Iriomote cat

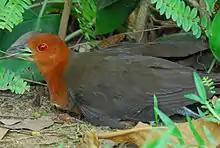
Slaty-legged crake

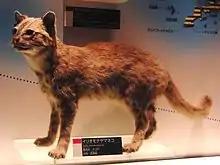
A taxidermy specimen at the National Museum of Nature and Science in Tokyo

The skull is longer and narrower than that of a domestic cat. When compared to the leopard cat's skull, the Iriomote cat's is roughly the same size but thicker. Because of this, the Iriomote cat's brain is smaller; a male leopard cat's brain is about 42 grams, whereas a male Iriomote cat's brain is about 30 grams. The occipital bone of the skull and the auditory capsule are not connected. The mandibular symphysis is short.